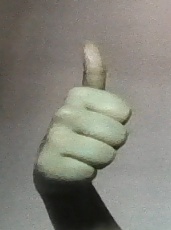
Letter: aleff